Eye of the Spider

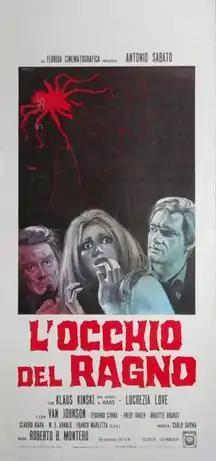
Film poster

Eye of the Spider is a 1971 Italian crime film directed by Roberto Bianchi Montero and starring Klaus Kinski.